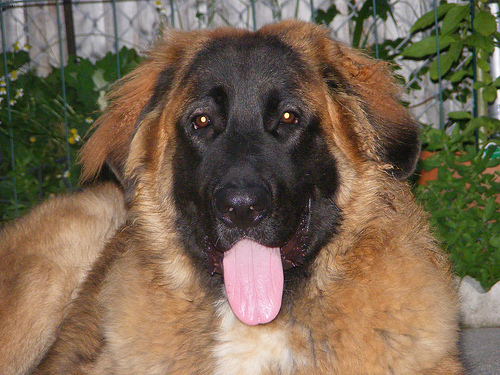
Animal: dog
Breed: leonberger